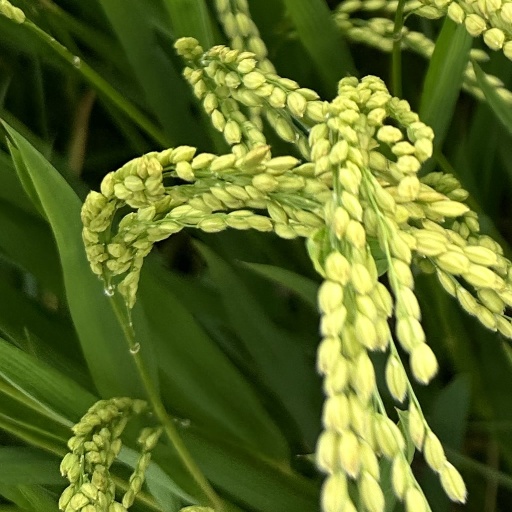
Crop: rice